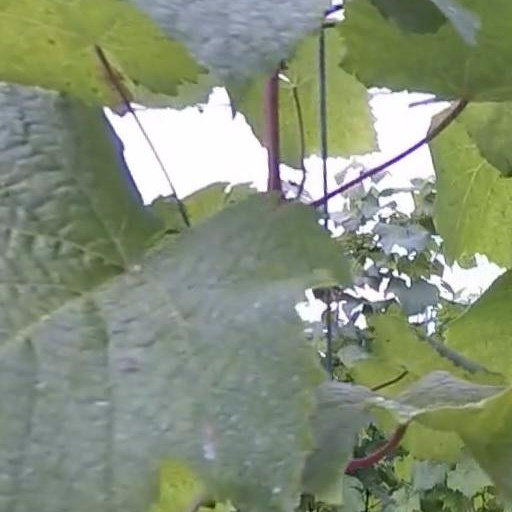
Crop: grape